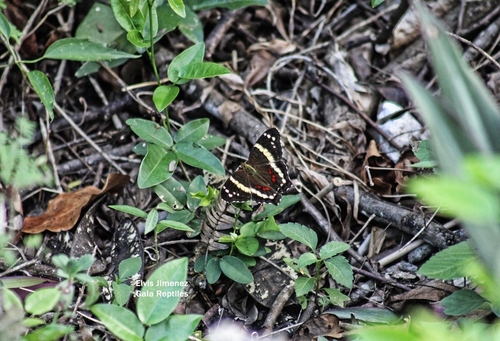
Scientific name: Anartia fatima
Common name: Banded peacock
Family: Nymphalidae
Order: Lepidoptera
Pollinator type: Primary pollinator
Habitat: Open areas and gardens
Geographic range: South America
Conservation status: Least Concern